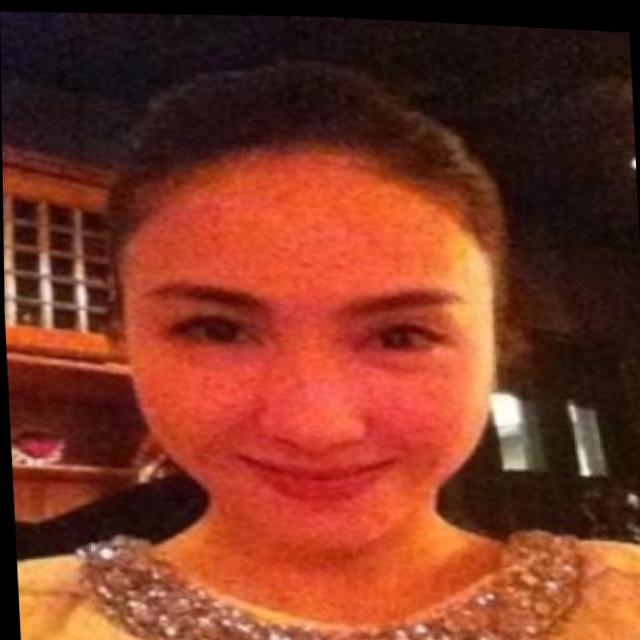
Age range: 21-44